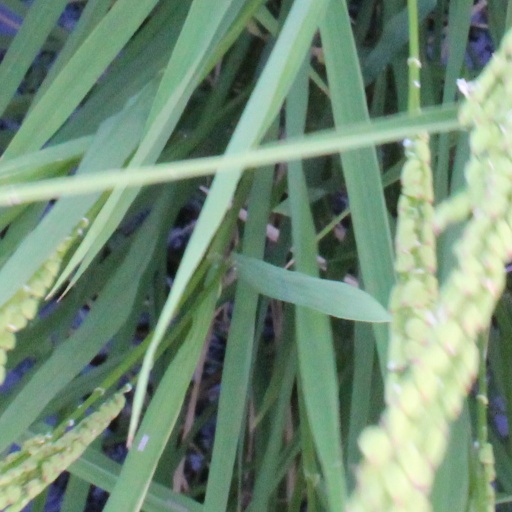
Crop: rice